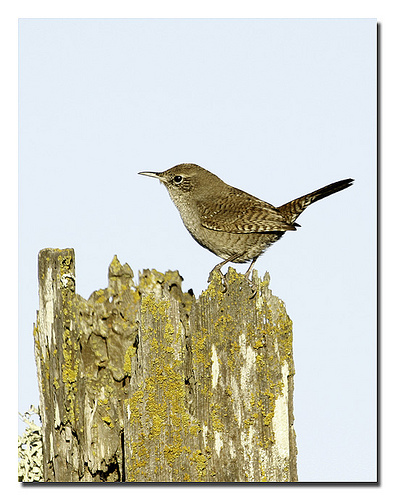
small light brown bird with black rectricles and a long white beak.
this is a small brown bird with a thin down turned beak and a brown and white feathering pattern.
this small-headed bird is a speckled brown all over its body, with a medium-length, straight, thin beak.
this bird is brown in color with a black beak, and brown eye rings.
a sand colored bird with white speckling, a short, thin beak, and black tail feathers.
the brown wings have zig zag stripes of a lighter brown, the bill is short and pointed, and the head is small compared to the body
this small bird has a long pointed beak, small brown head and a white breast.
a small brown bird with a short pointed beak.
this bird is brown in color, with a multi colored beak.
this bird has a brown crown, brown primaries, and a brown belly.
Species: House Wren